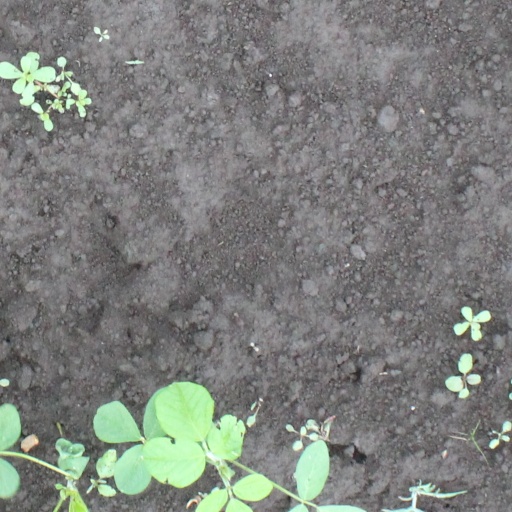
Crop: soybean